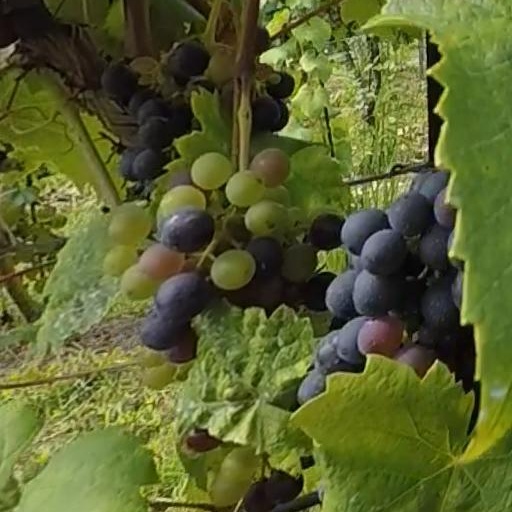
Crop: grape